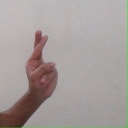
अक्षर: र